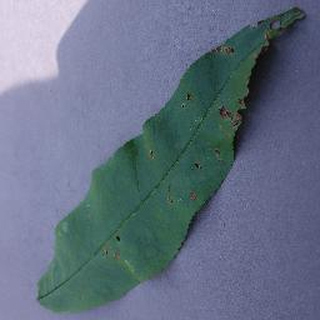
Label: peach_bacterial_spot